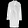
Label: Coat